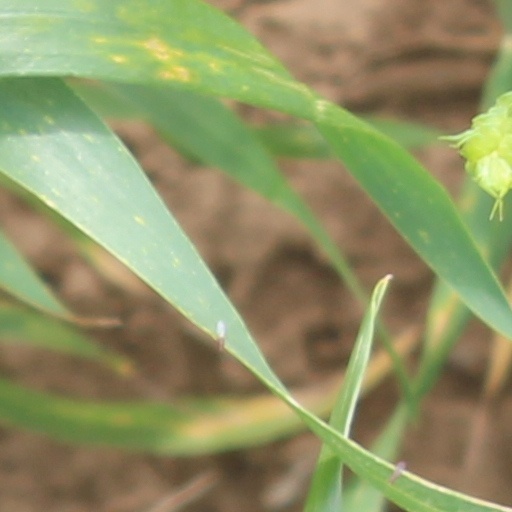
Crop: wheat